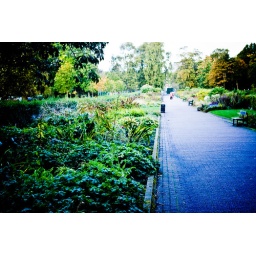
I took a photograph of you in the herbaceous border. It broke the heart of men and flowers and girls and trees